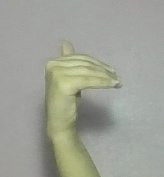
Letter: khaa